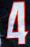
Number: 4